Devil's Bridge, Ceredigion

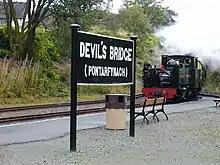
Devil's Bridge station

The village is best known for the three bridges that span the Afon Mynach, a tributary of the Rheidol. The bridge is unique in that three separate bridges are coexistent, each one built upon the previous bridge. The previous structures were not demolished.